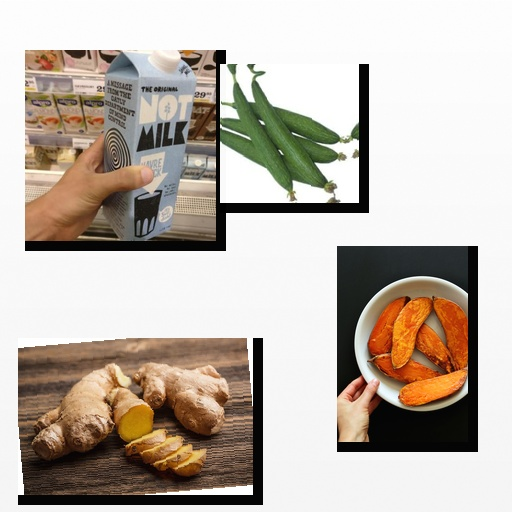
Food items: sweet_potato, sponge_gourd, ginger, oat_milk